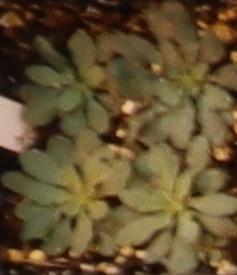
Label: Horseweed